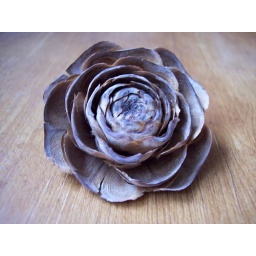
Here is the pine rose on the desk in the sunlight.